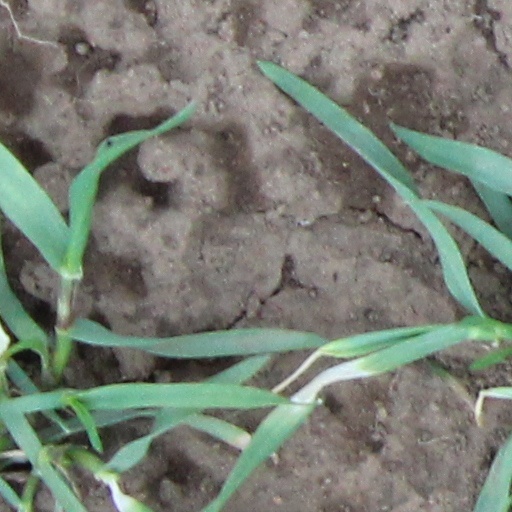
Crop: wheat